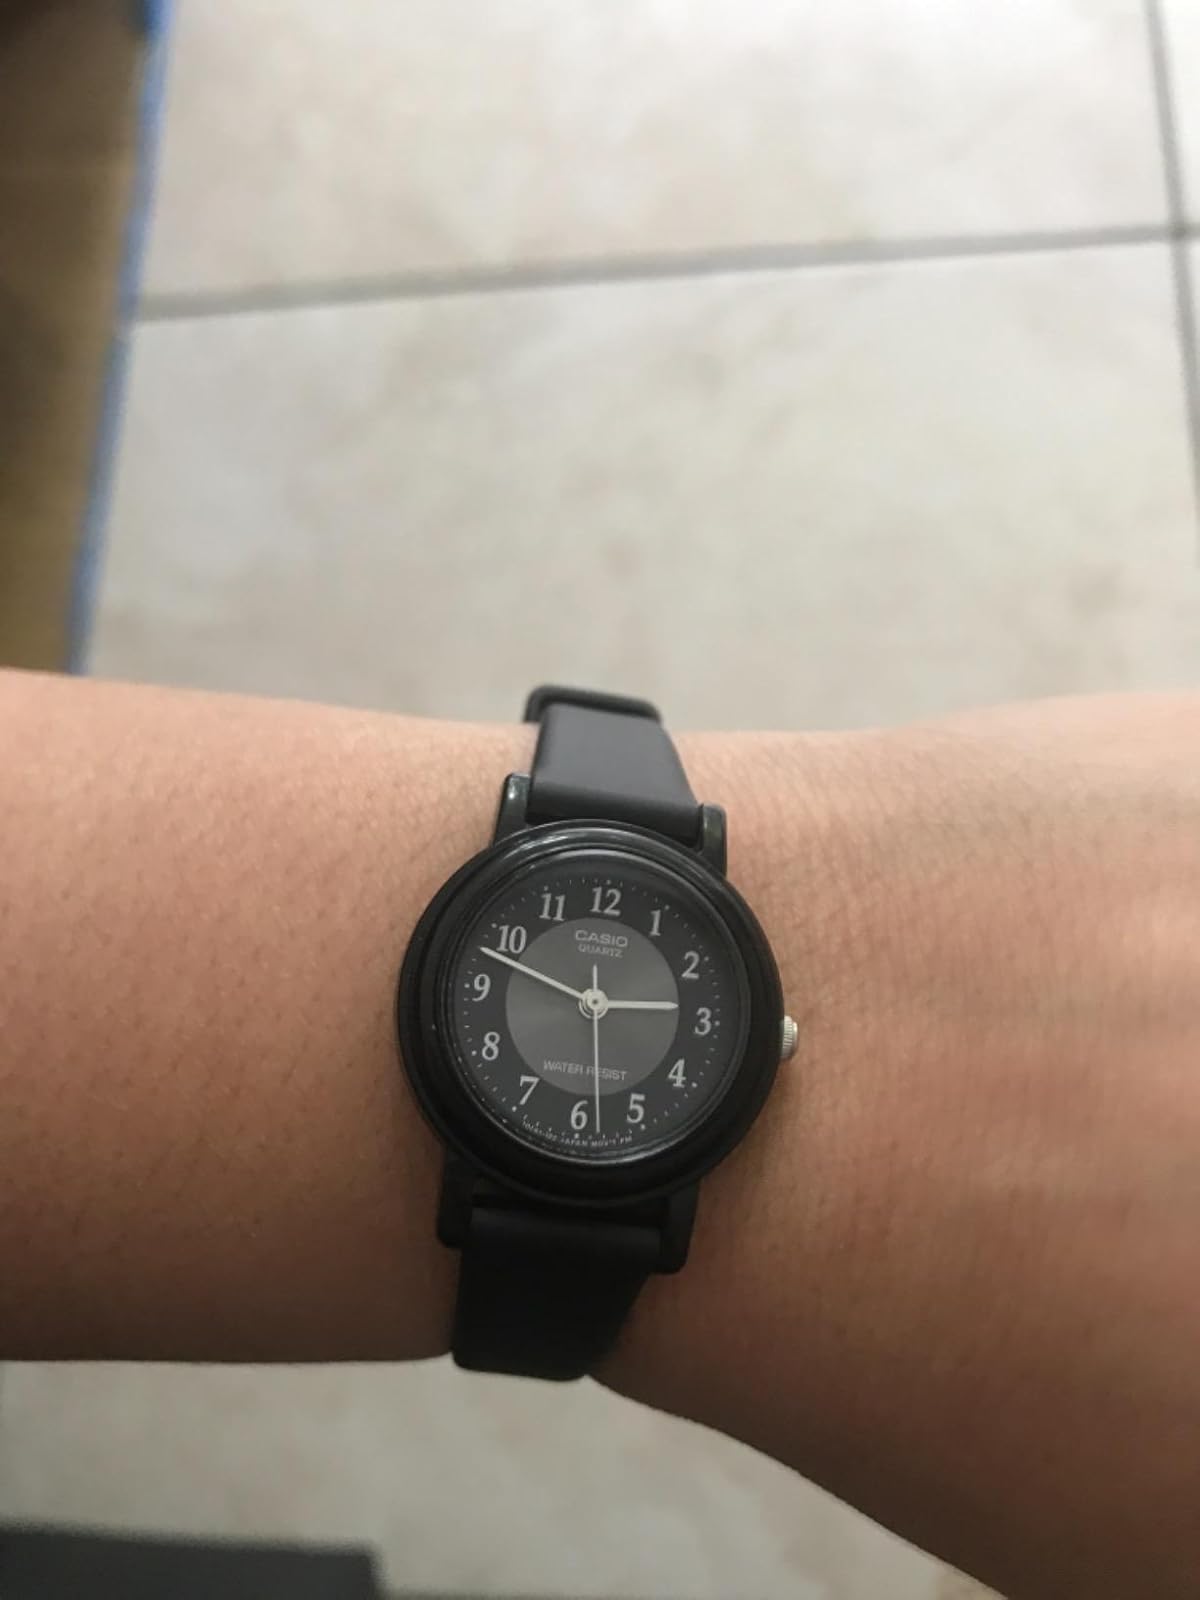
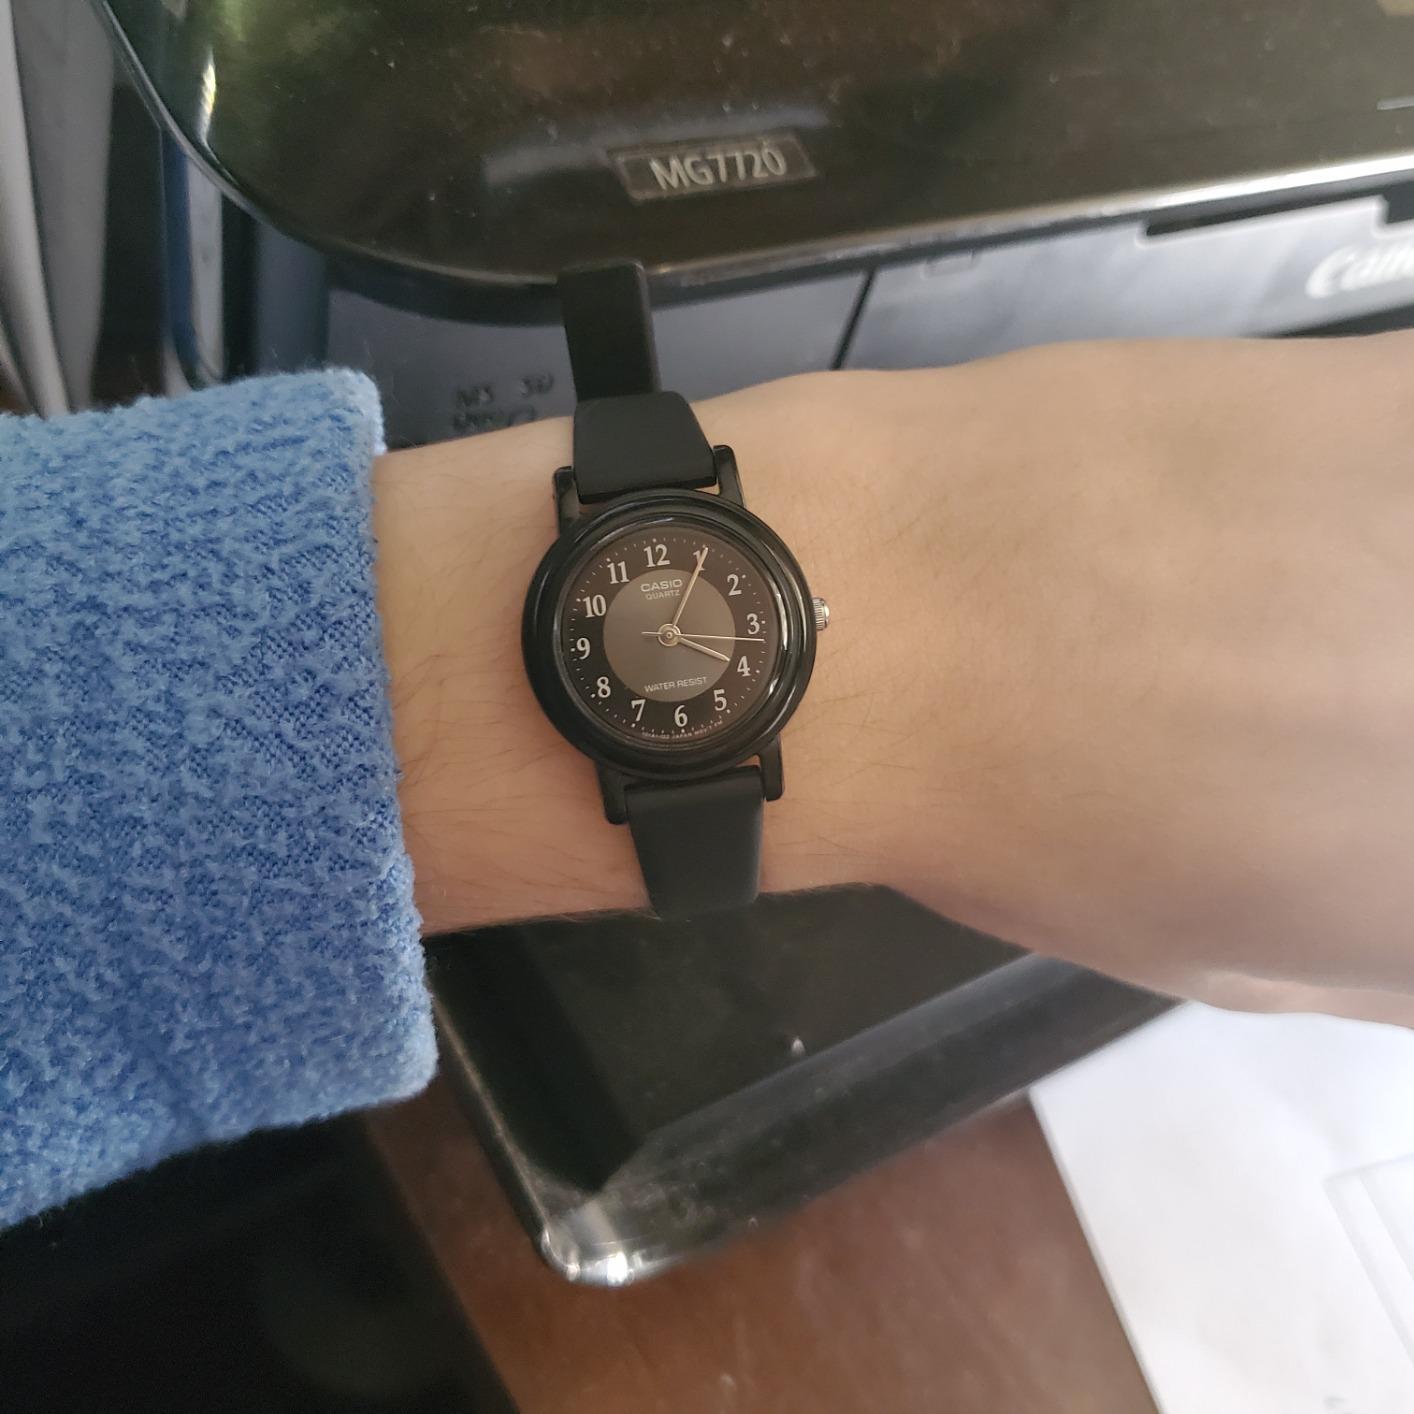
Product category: accessories_watch
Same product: yes